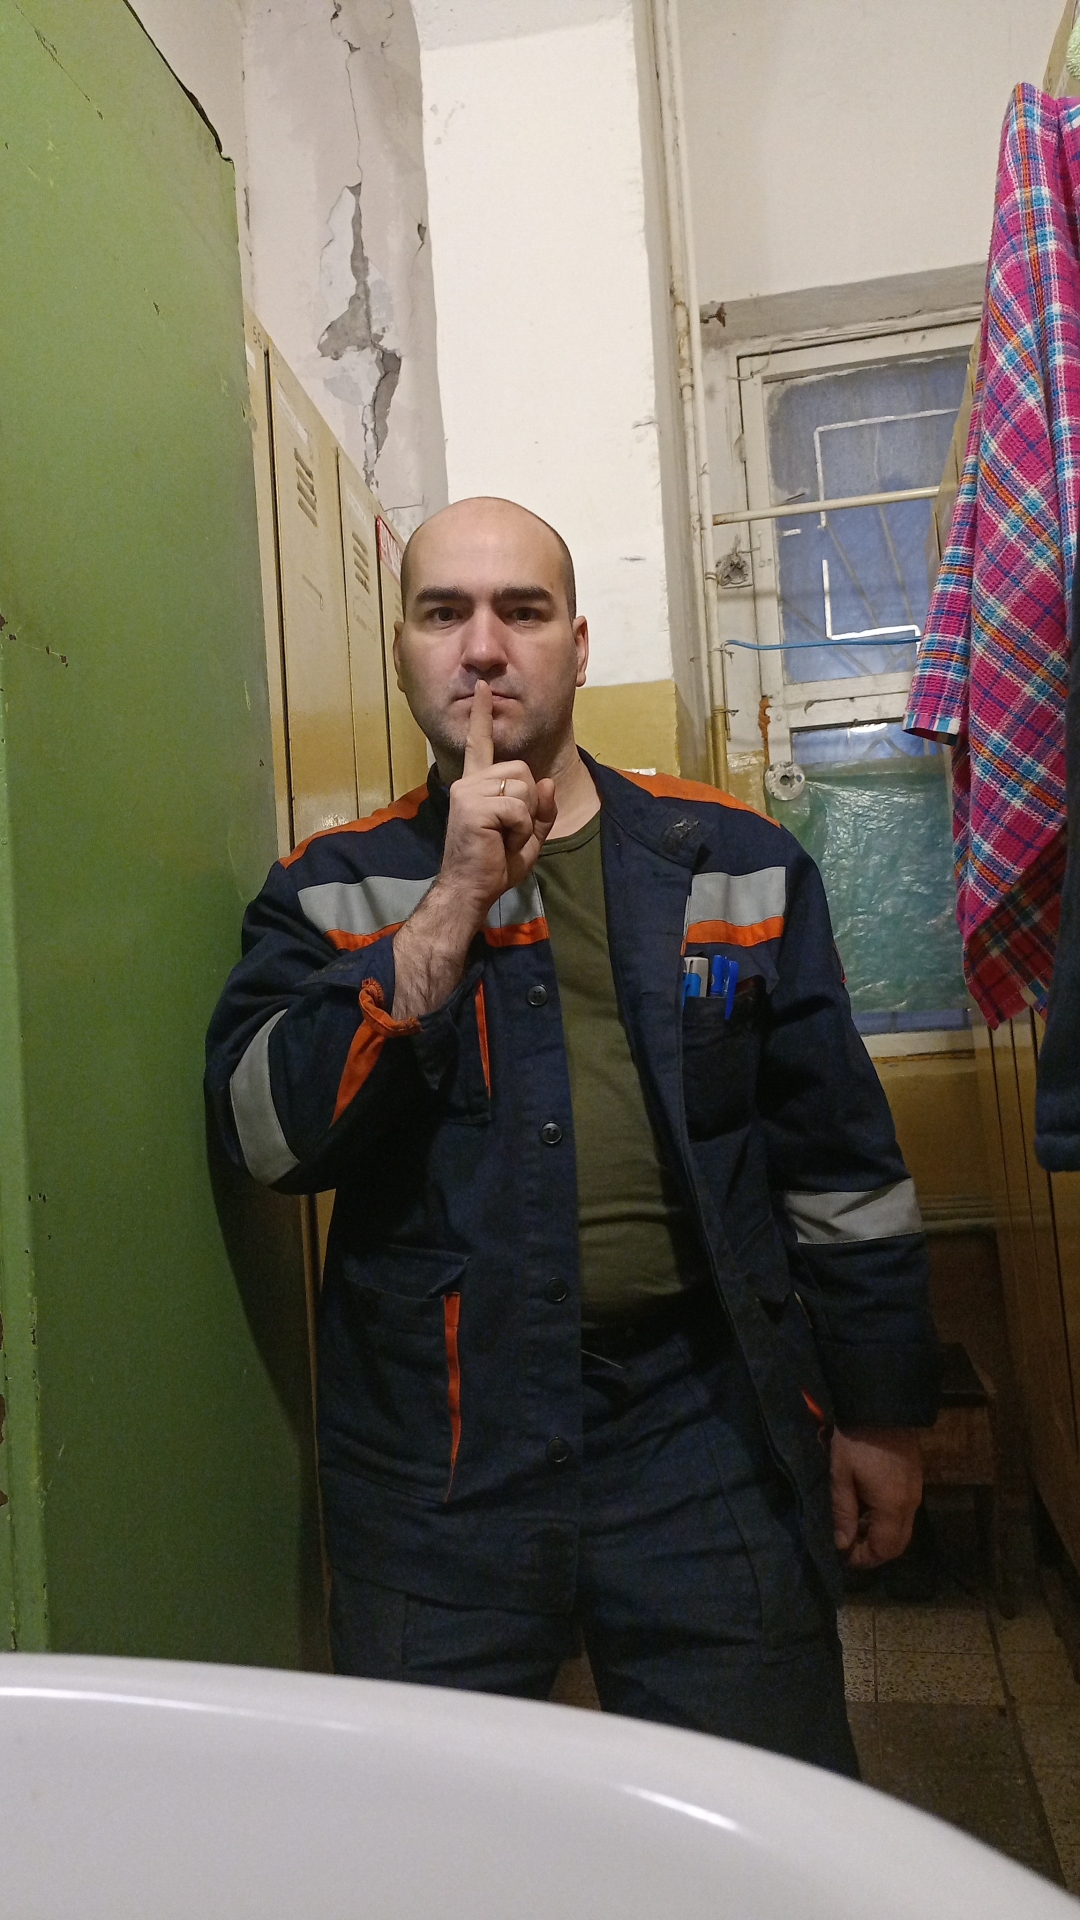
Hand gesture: mute